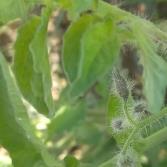
Crop: Tomato
Condition: healthy-leaf